Massachusetts House of Representatives' 27th Middlesex district

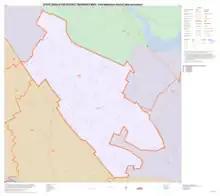
Map of Massachusetts House of Representatives' 27th Middlesex district, based on the 2010 United States census.

Massachusetts House of Representatives' 27th Middlesex district in the United States is one of 160 legislative districts included in the lower house of the Massachusetts General Court. It covers part of the city of Somerville in Middlesex County. Democrat Erika Uyterhoeven is the current representative.